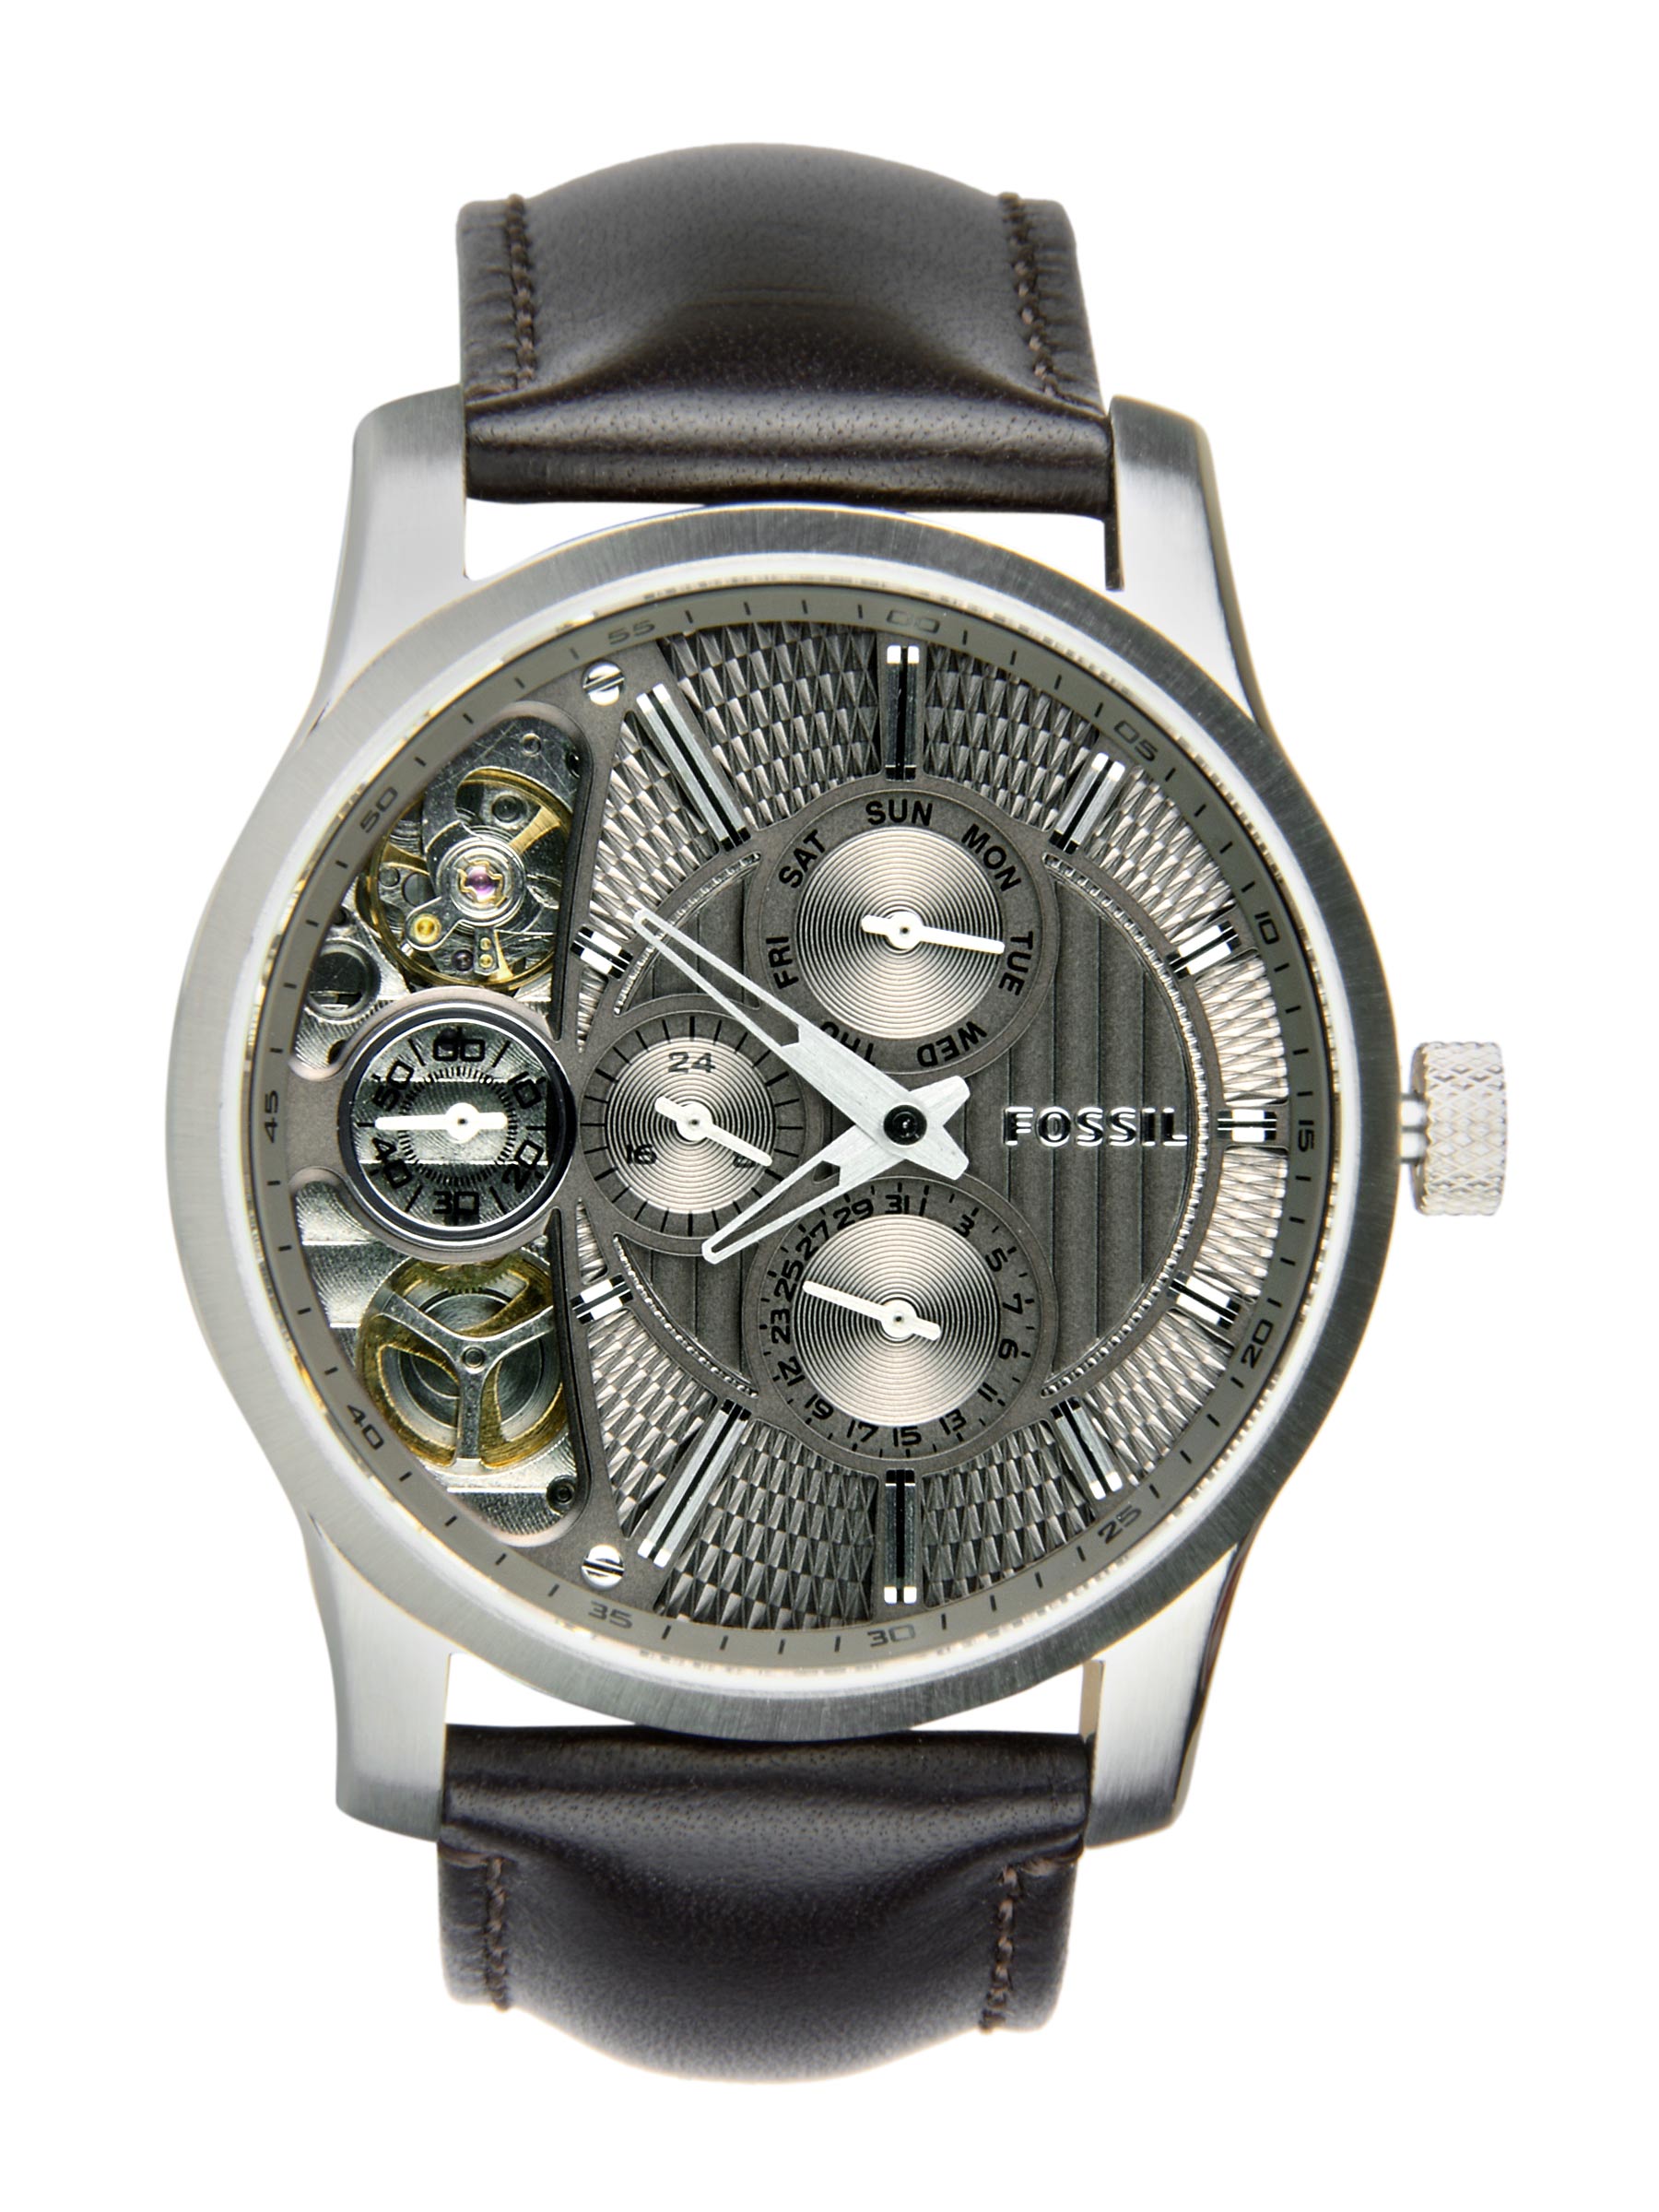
Fossil Men Grey Dial Watch ME1098
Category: Accessories / Watches / Watches
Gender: Men
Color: Grey
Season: Winter 2016
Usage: Casual